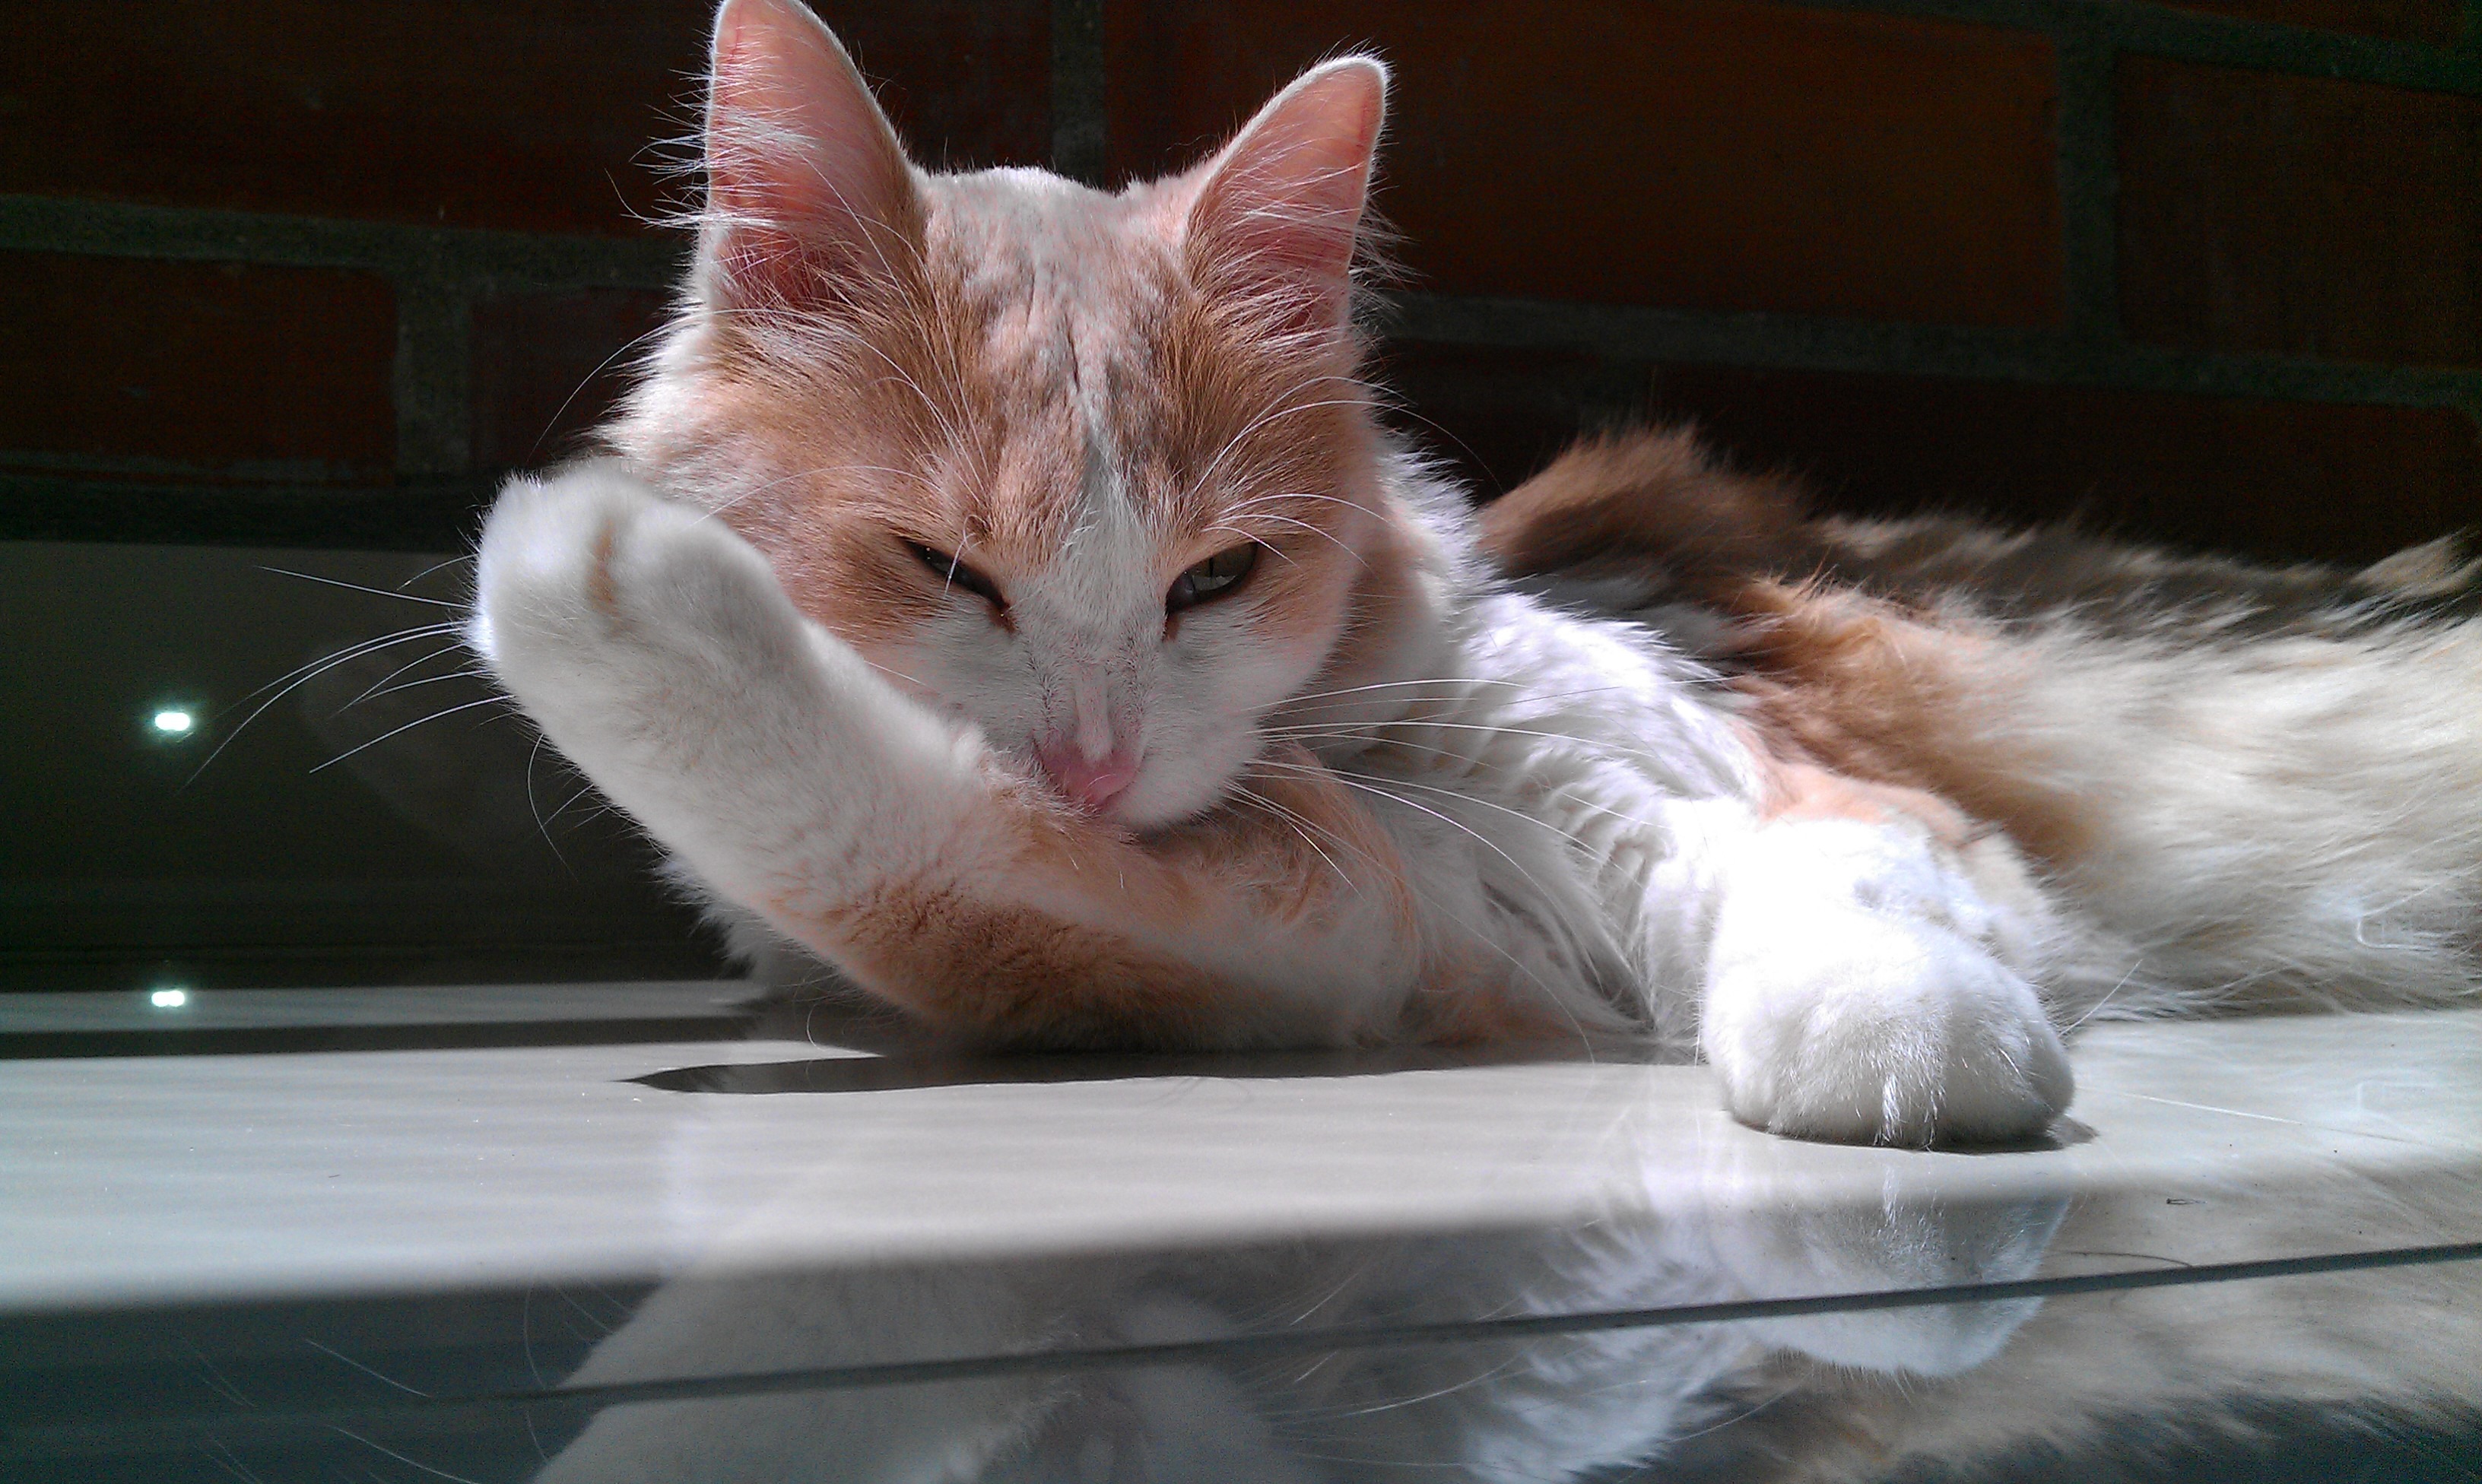
pet, kitten, cat, mammal, nose, whiskers, animals, skin, vertebrate, cute cat, maine coon, cat face, cat's eyes, small to medium sized cats, cat like mammal